Singlish

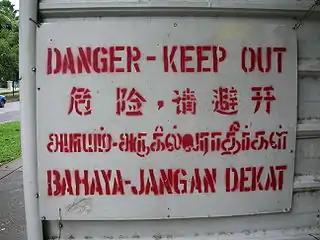
Many signs in Singapore include all four official languages: English, Chinese, Tamil and Malay.

Singlish (a portmanteau of "Singapore" and "English"), formally known as Colloquial Singaporean English, is an English-based creole language originating in Singapore. Singlish arose out of a situation of prolonged language contact between speakers of many different Asian languages in Singapore, such as Malay, Cantonese, Hokkien, Mandarin, Teochew, and Tamil. The term "Singlish" was first recorded in the early 1970s. Singlish has similar roots and is highly mutually intelligible with Manglish, particularly Manglish spoken in Peninsular Malaysia.